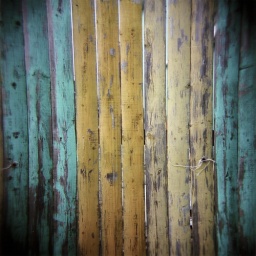
An old wooden fence found along the boardwalk in Seaside Heights, NJ. Taken with a Holga 120CFN